Marienstiftskirche, Lich

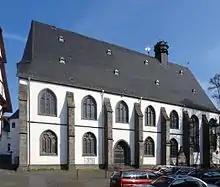
South side of the Marienstiftskirche

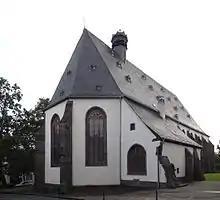
Marienstiftskirche from the northeast

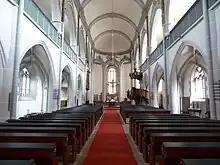
Interior view of the Marienstiftskirche, looking toward the choir

The Marienstiftskirche is a Lutheran three-aisled hall church in Lich, Middle Hesse, Germany. It was built between 1510 and 1537, making it the last Late Gothic hall church to be built in Hesse. The architectural style straddles the transition between Gothic and Renaissance. It is a Hessian heritage site and contains objects of national art historical significance. The neighbouring , with its historic triple peal serves as a clocktower for the Marienstiftskirche.